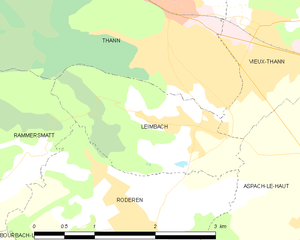
Carte des communes françaises